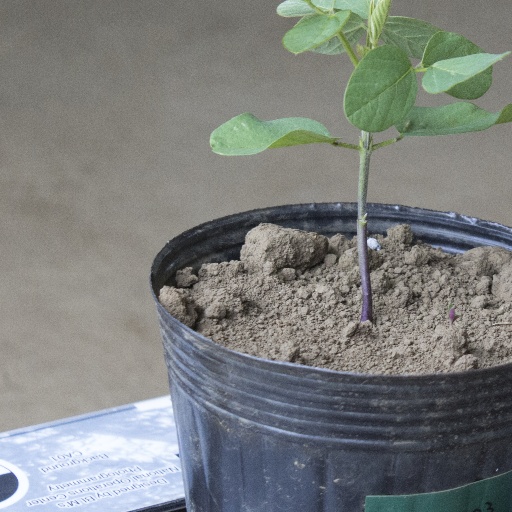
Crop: soybean